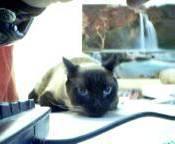
cat